Snohomish County Explosion

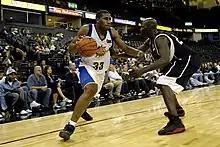
An unidentified Explosion player driving to the basket on the baseline in 2008.

Redwine coached the Explosion to a 31-15 winning record in the IBL along with winning the Western Division Title in 2007. Randy was born in Louisville, Kentucky, and attended Central High School. While in high school he earned All-State honors his Jr. & Sr. year and competed against Wes Unseld in basketball for two years. After high school he attended college in Wyoming, and afterwards he moved to Denver, Colorado. After playing for many years, he began coaching youth teams, winning 4 city championships in a 6-year span. He moved to Seattle in October 1982 and coached in several leagues, winning multiple city championships. In 1994–1996 Randy coached a women's Pro-Am team that featured Joyce Walker & La Shanna White, who were both All-Americans. Under Randy's coaching, Club Seattle (Pro-Am) won over 10 league titles, 4 straight Reignman Classics, 3 RIP The Cut Championships, and 2 Emerald City Championships. He has coached various other teams and has an immense knowledge of coaching basketball.